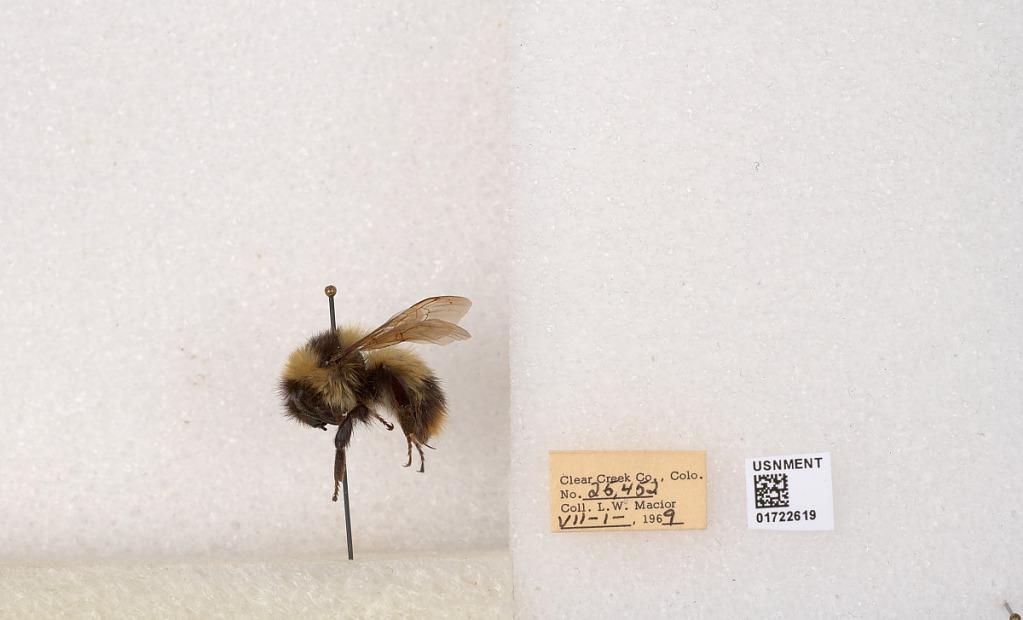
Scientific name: Bombus kirbyellus
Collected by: L. Macior
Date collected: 1969-7-1
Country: United States
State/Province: Colorado
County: Clear Creek
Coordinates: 39.6891, -105.644